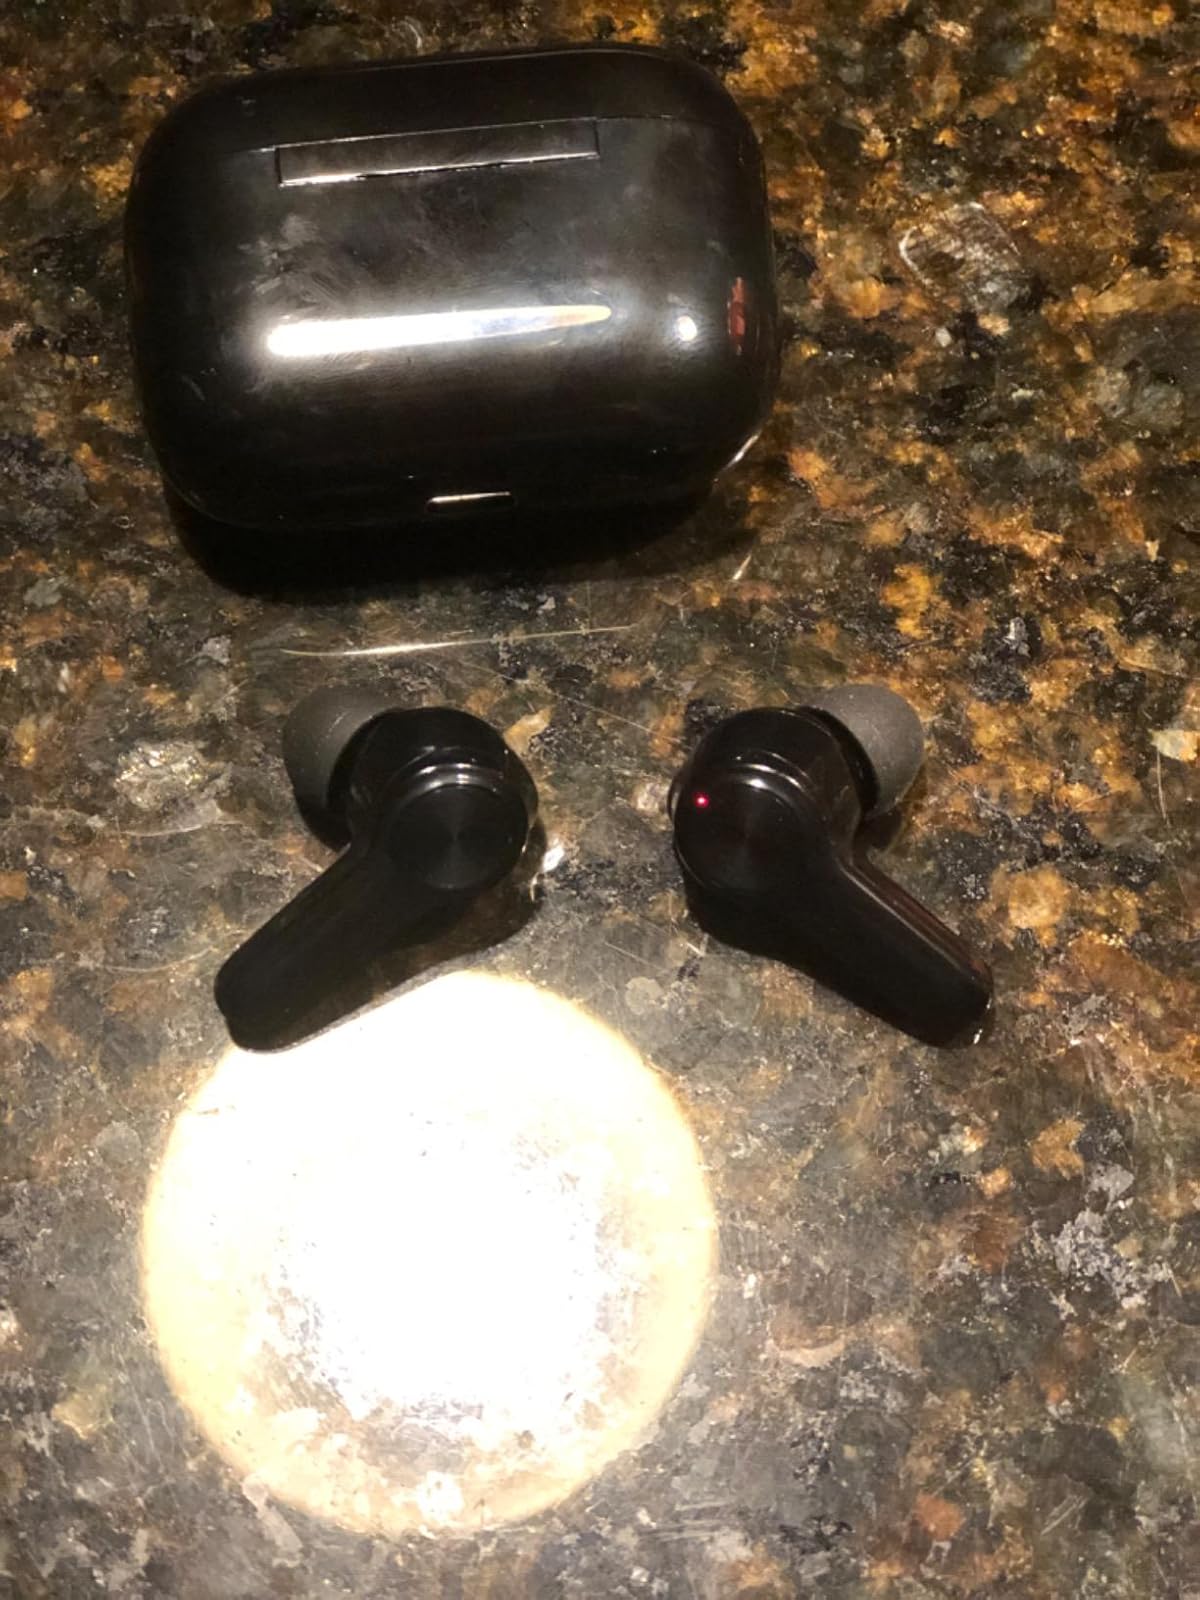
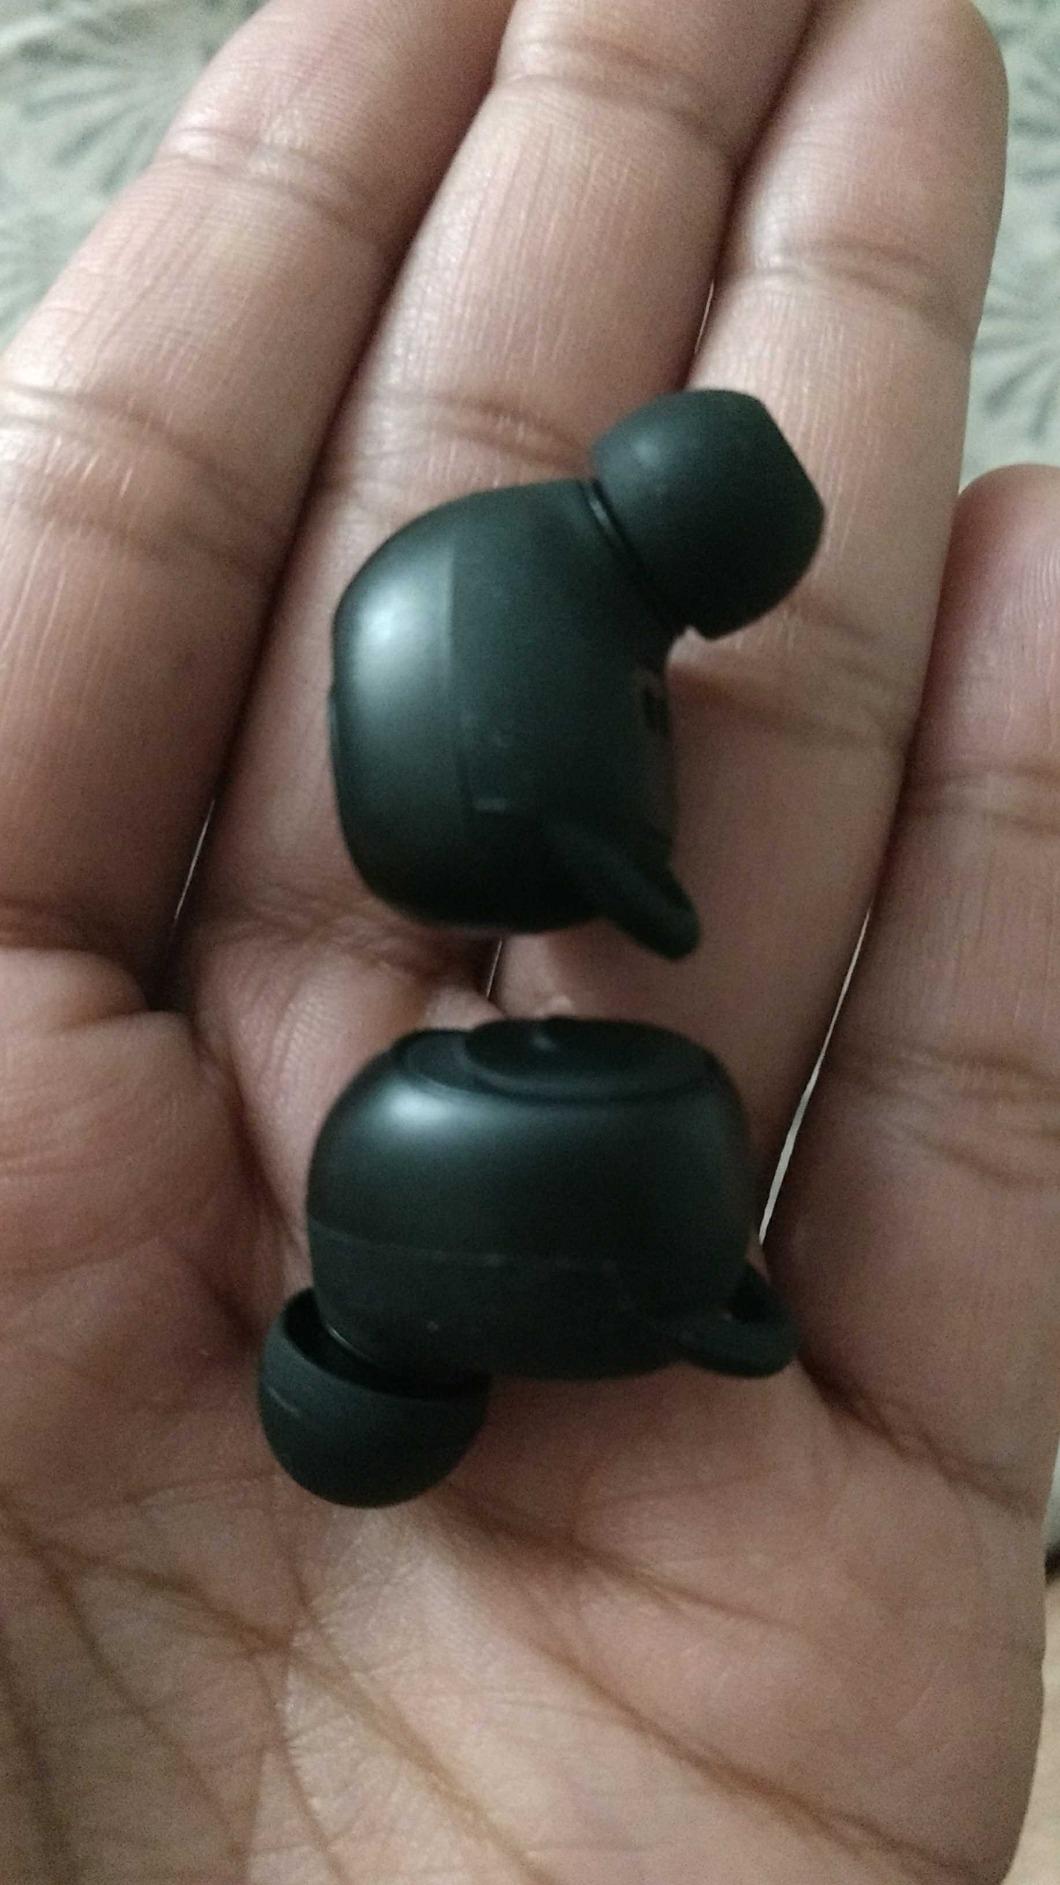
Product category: earbuds
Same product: no